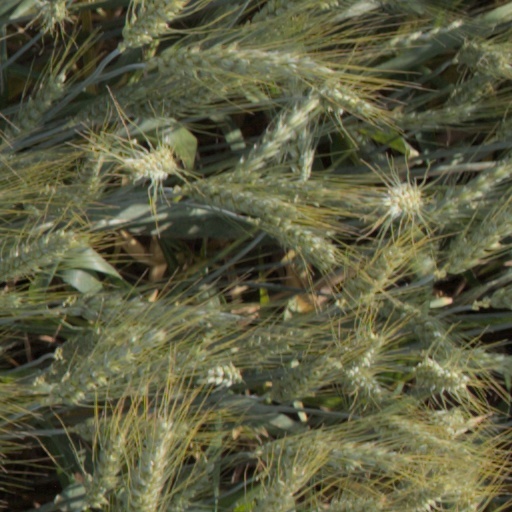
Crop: wheat